Girolamini, Naples

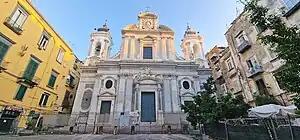
The conservative Late Baroque façade designed by Ferdinando Fuga belies its late date of 1780.

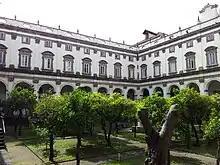
The 17th-century "Chiostro degli Aranci" is filled with the orange trees that have given it its informal designation.

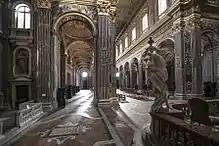
Interior

The Church of the Girolamini (also spelled "Gerolomini"), also known as the Church of Saint Philip Neri, is a church and ecclesiastical complex in Naples, Italy. It stands directly across from the Cathedral of Naples on Via Duomo. Its façade faces the square and the street of the same name (Via Tribunali), opposite Santa Maria della Colonna. The complex is located one block west of Via Duomo.